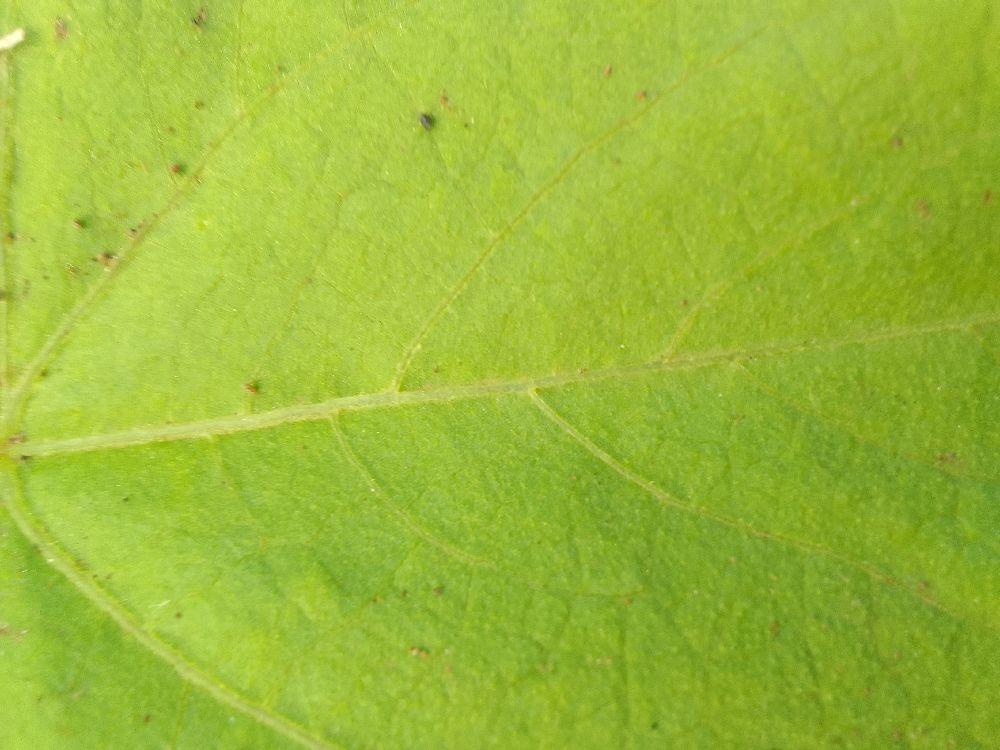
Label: healthy